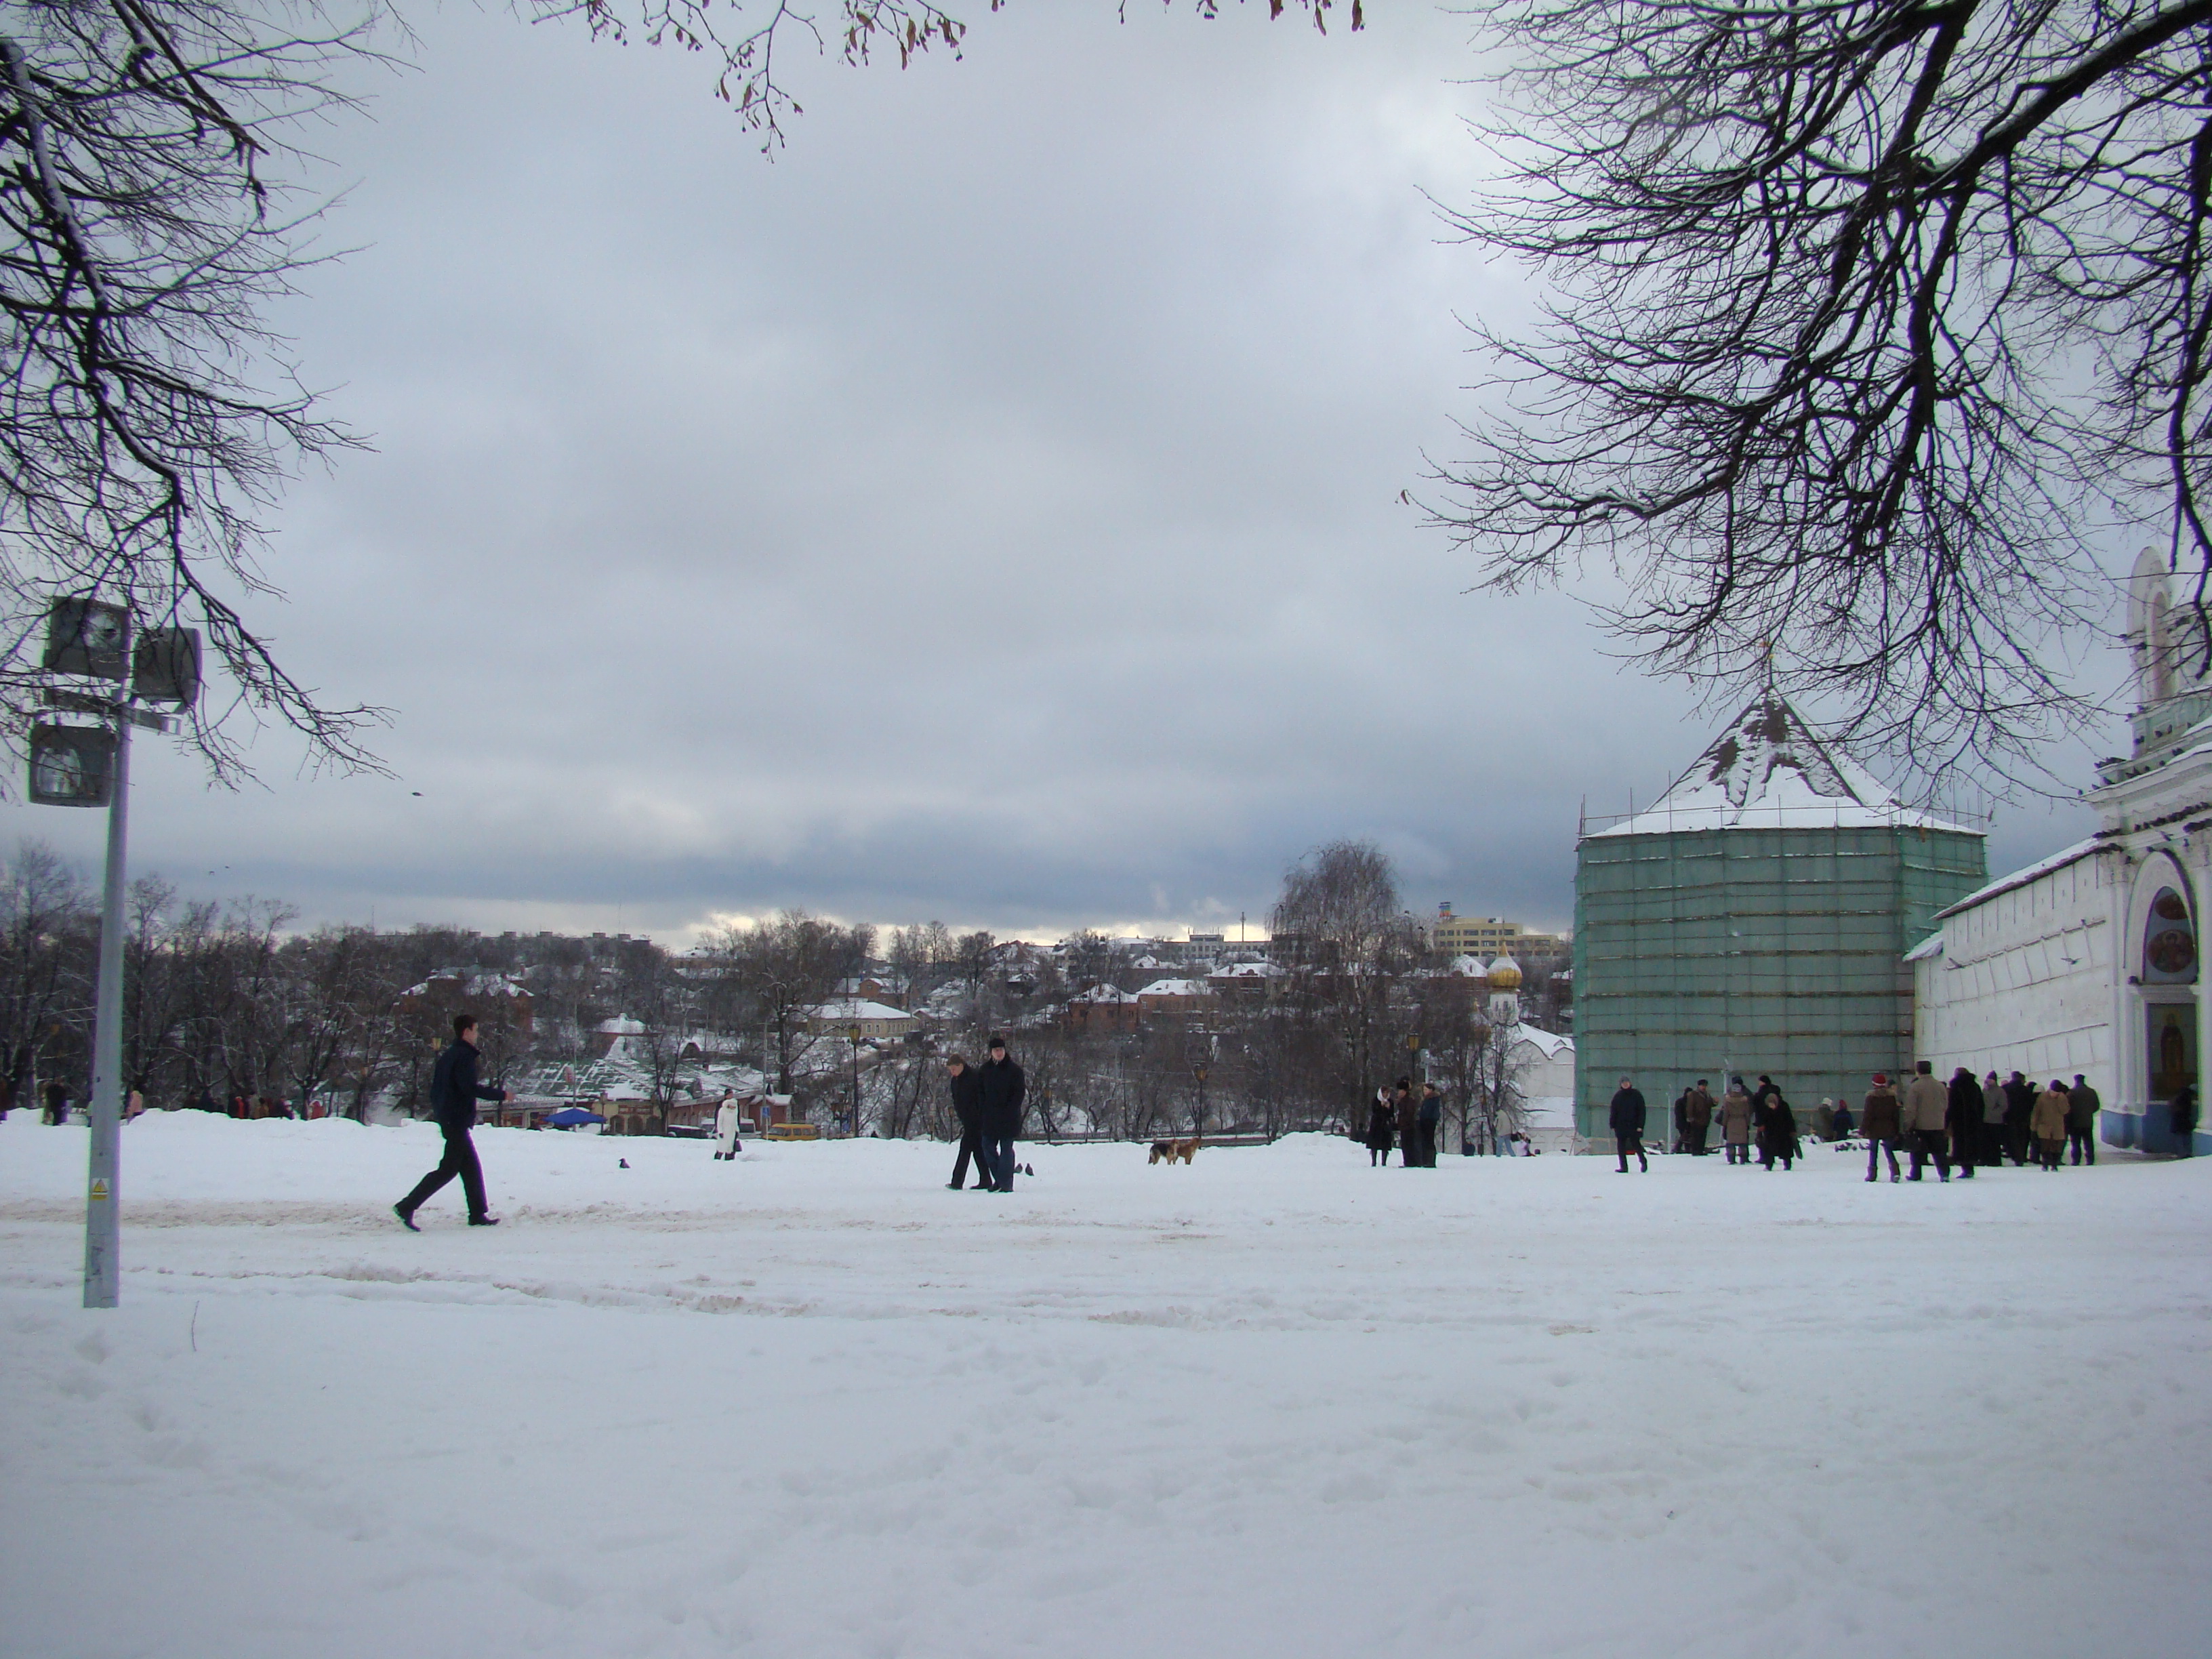
snow, winter, ice, weather, season, sony, blizzard, russia, sergievposad, dsc, h9, dsch9, freezing, ice rink, winter storm